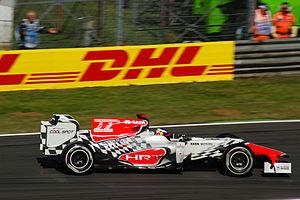
Daniel Joseph Ricciardo, né le 1ᵉʳ juillet 1989 à Perth en Australie-Occidentale, est un pilote automobile australien. Il a couru de 2014 à 2018 dans l'écurie autrichienne Red Bull Racing, pour laquelle il a obtenu sept victoires, trois pole positions, treize meilleurs tours en course et 29 podiums, puis il s'engage avec Renault à partir de la saison 2019.